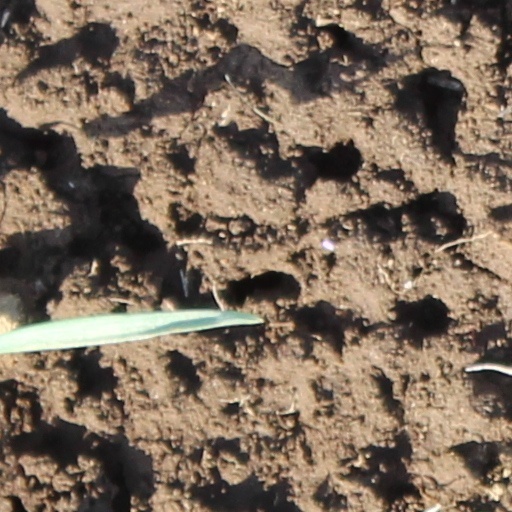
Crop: wheat